Answer in natural language. Considering the relative positions, where is Television (highlighted by a blue box) with respect to Doorframe (highlighted by a green box)? Choose between the following options: right or left
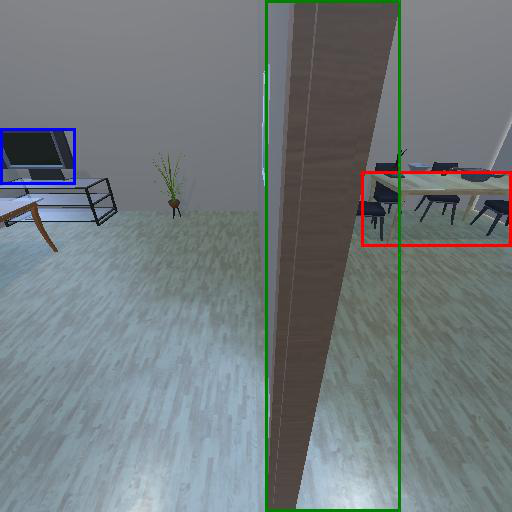
<answer>left</answer>